Club Penguin: Elite Penguin Force

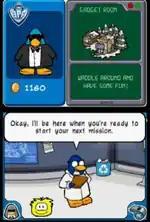
Gary the Gadget Guy, talking to the player

"Club Penguin: Elite Penguin Force" is a point and click game. Players will be able to earn coins as they play, and can embark on missions that use various gadgets, accessories, and abilities to investigate mysterious events on Club Penguin. Players will tackle new mini-games, such as mini-games that were also available on the Club Penguin website, such as Cart Surfer, Jet Pack Adventure, and Ice Fishing. To complete the game, the player must become the highest-ranked member of the Elite Penguin Force by completing thirteen different story missions. Side missions also become available after the player completes the first mission, and more of them are unlocked after the player obtains the necessary skills and techniques to beat them.